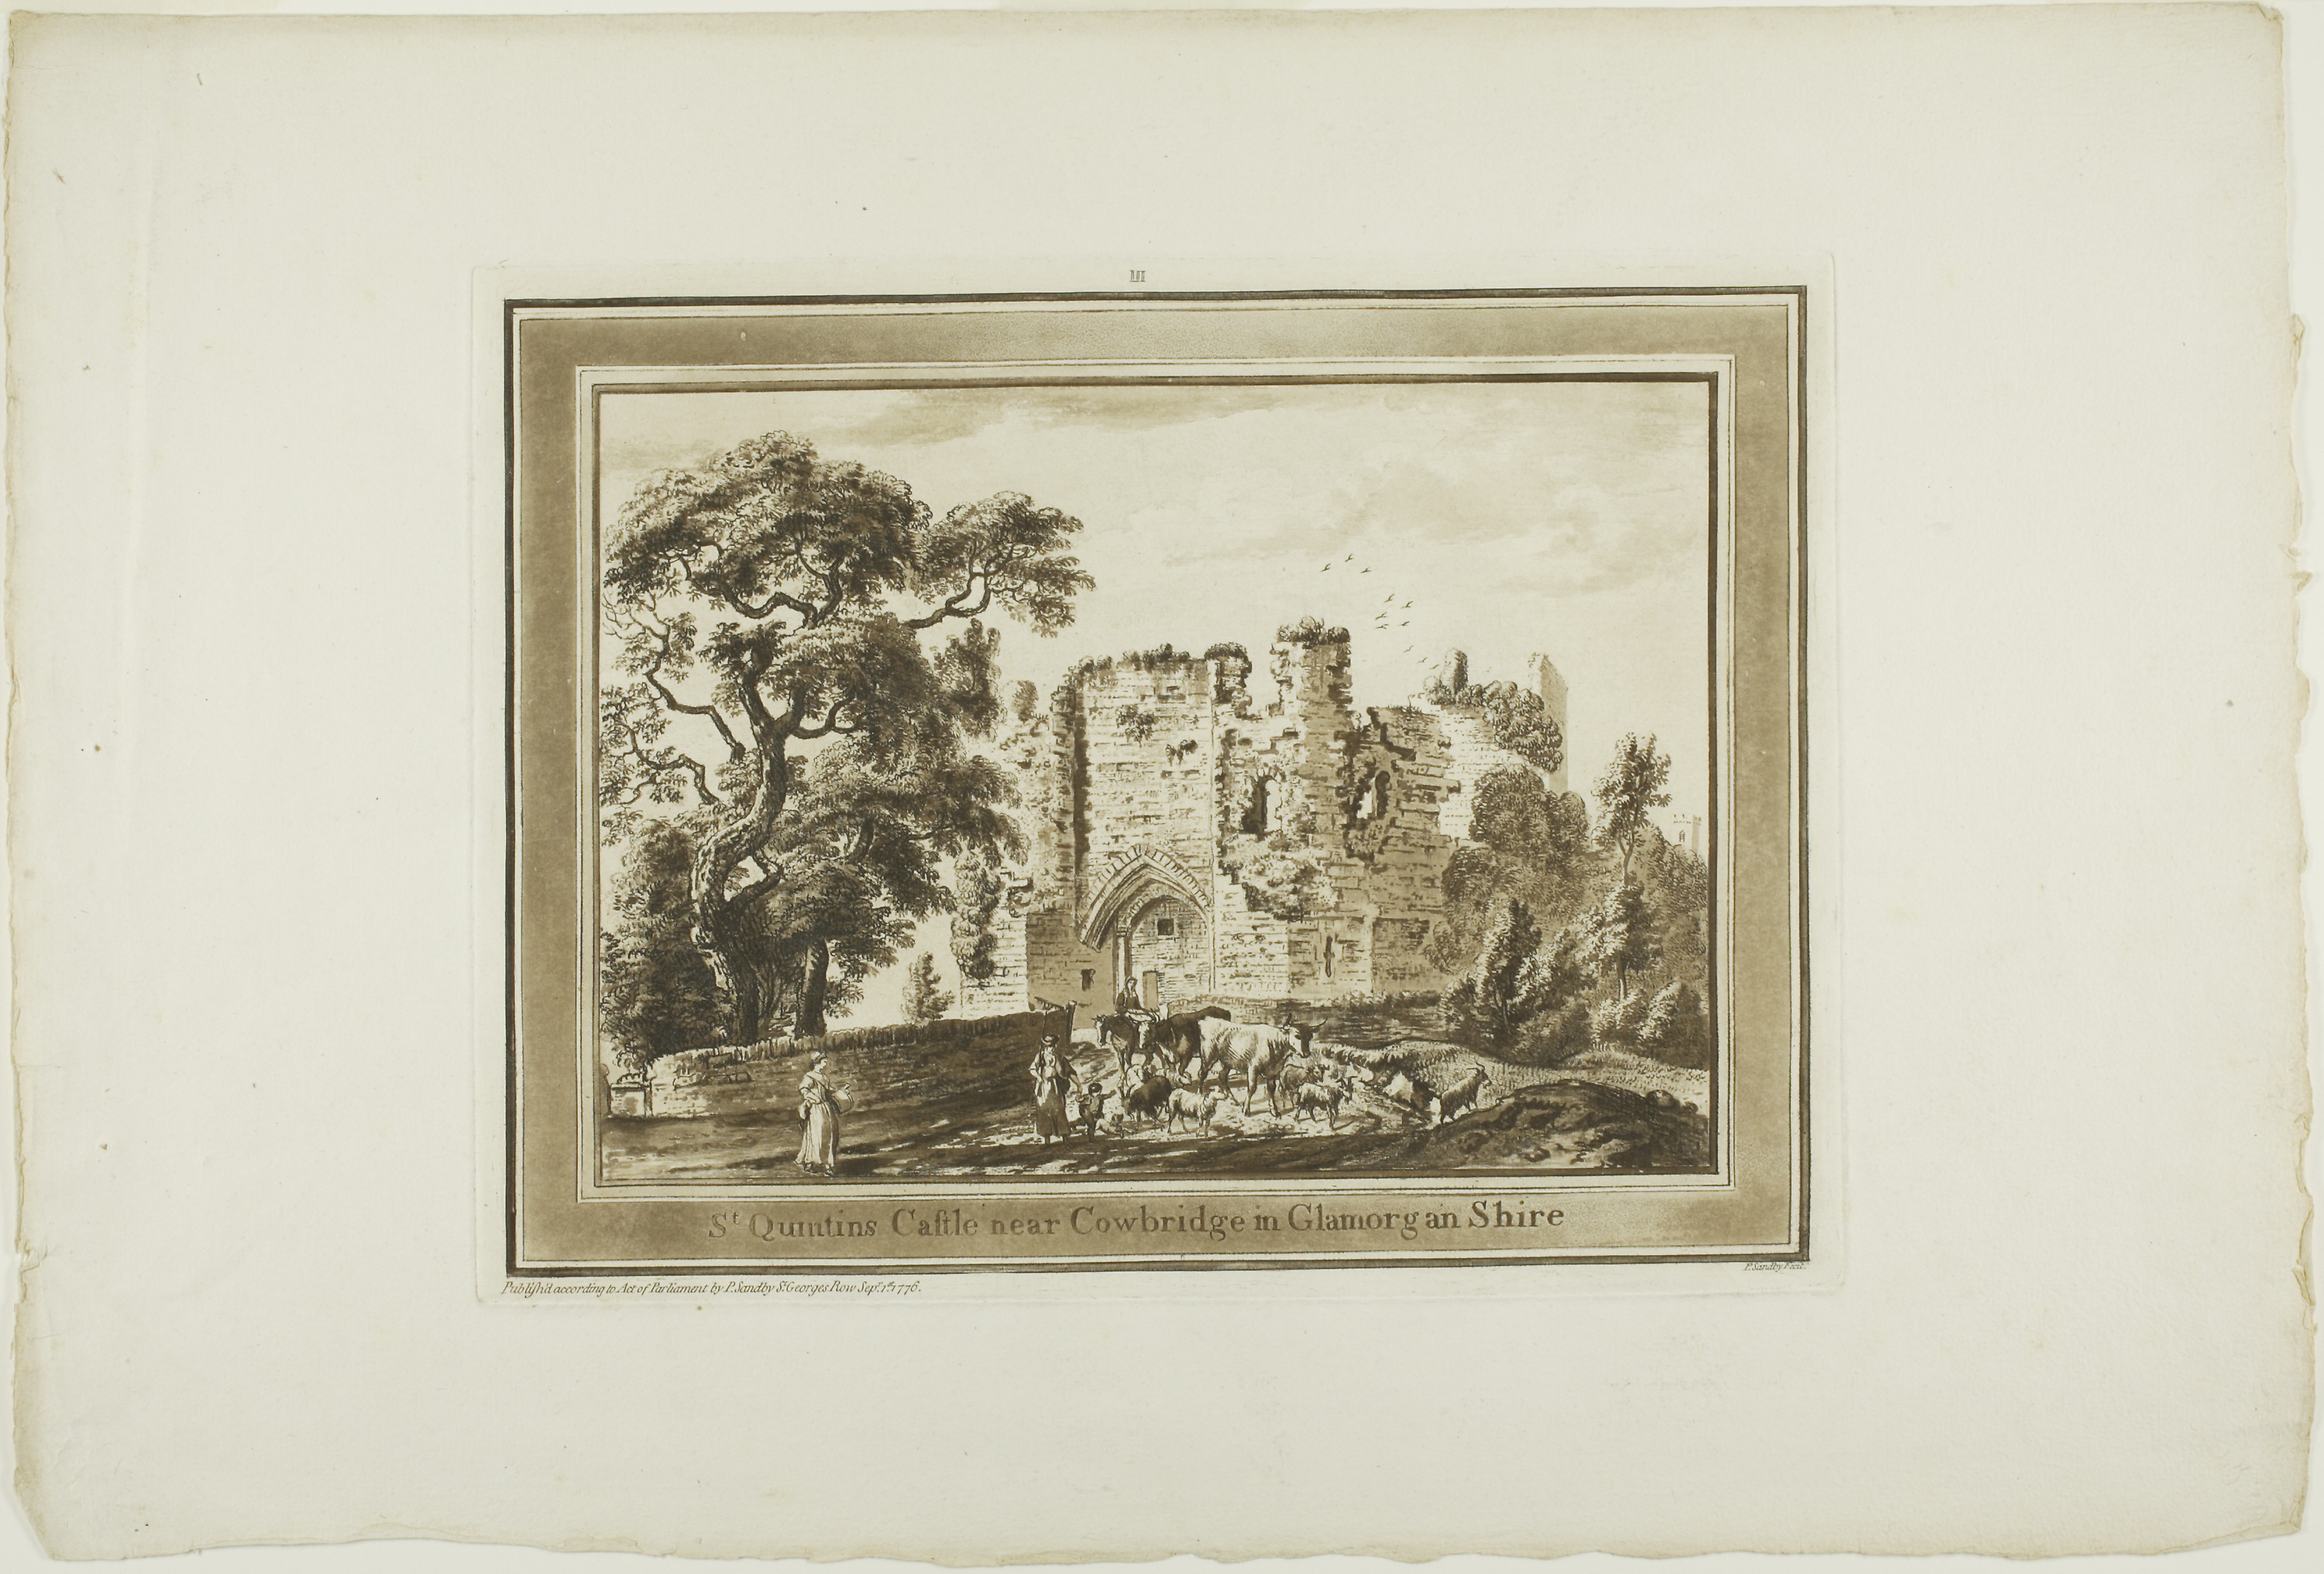
picture frame, art, history, artwork, antique, drawing